Mast (sailing)

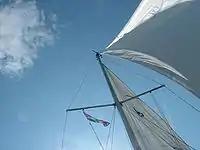
Typical tubular aluminum mast of a post-WWII era sailboat

Throughout antiquity, both foresail and mizzen remained secondary in terms of canvas size, although large enough to require full running rigging. In late antiquity, the foremast lost most of its tilt, standing nearly upright on some ships.